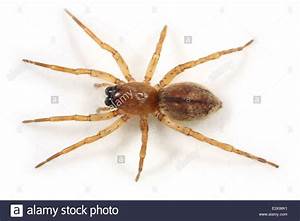
Label: spider